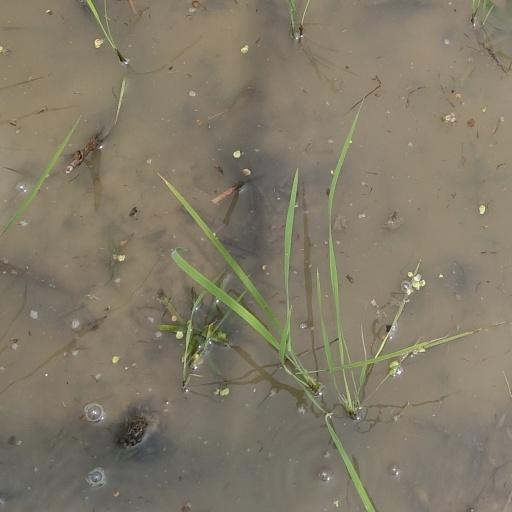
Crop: rice